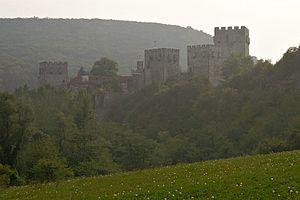
Le monasère mediaval Manasija en Serbie
Cet article présente les faits marquants de l'histoire de la Serbie au Moyen Âge.